Carl Moll

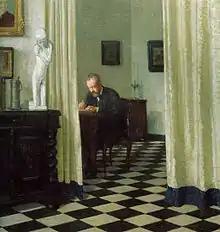
"Self Portrait in his Study", 1906, (oil on canvas, 100 cm × 100 cm), Gemäldegalerie der Akademie der bildenden Künste Wien, Vienna

Moll was born in Vienna, Austria. He studied art at the Academy of Fine Arts Vienna. He was a student of Christian Griepenkerl and of Emil Jakob Schindler (the father of Alma Mahler-Werfel "née" Schindler). After his teacher's 1892 death, Moll married Schindler's widow, Anna ("née" von Bergen); they had been lovers for some time.